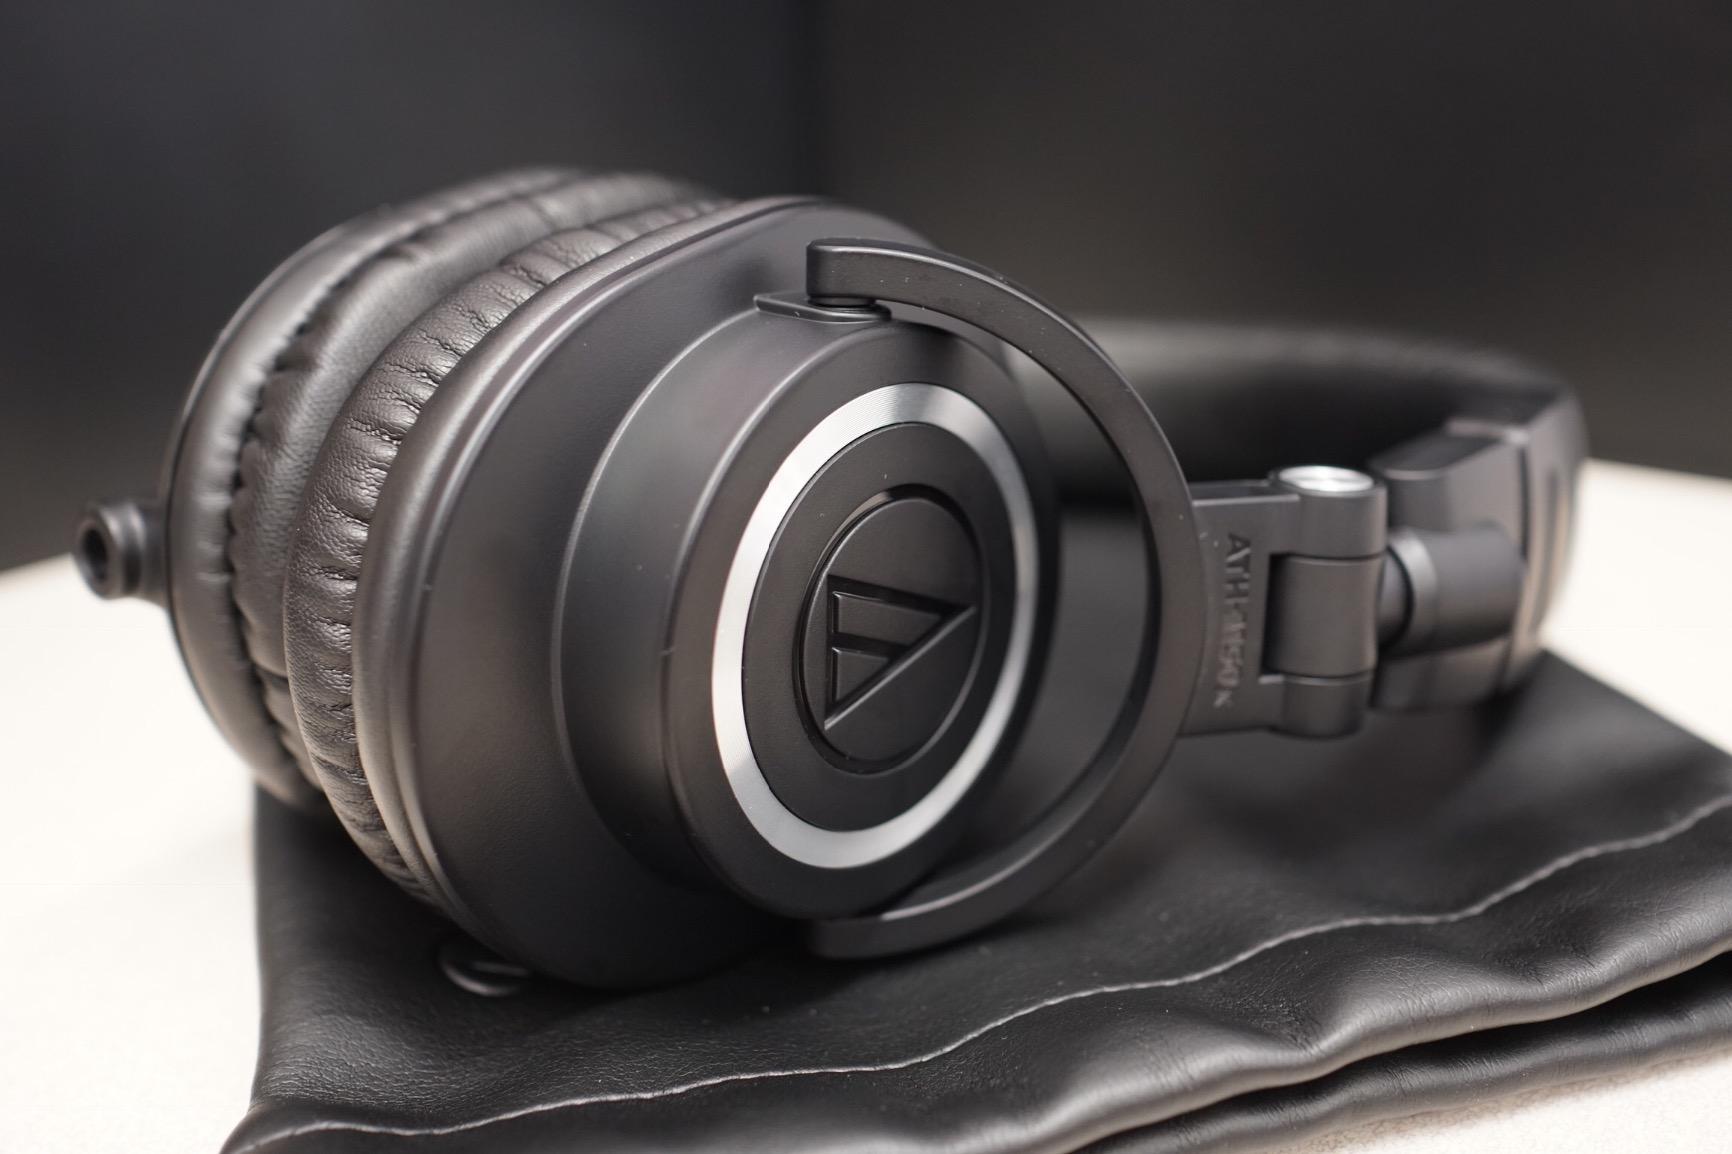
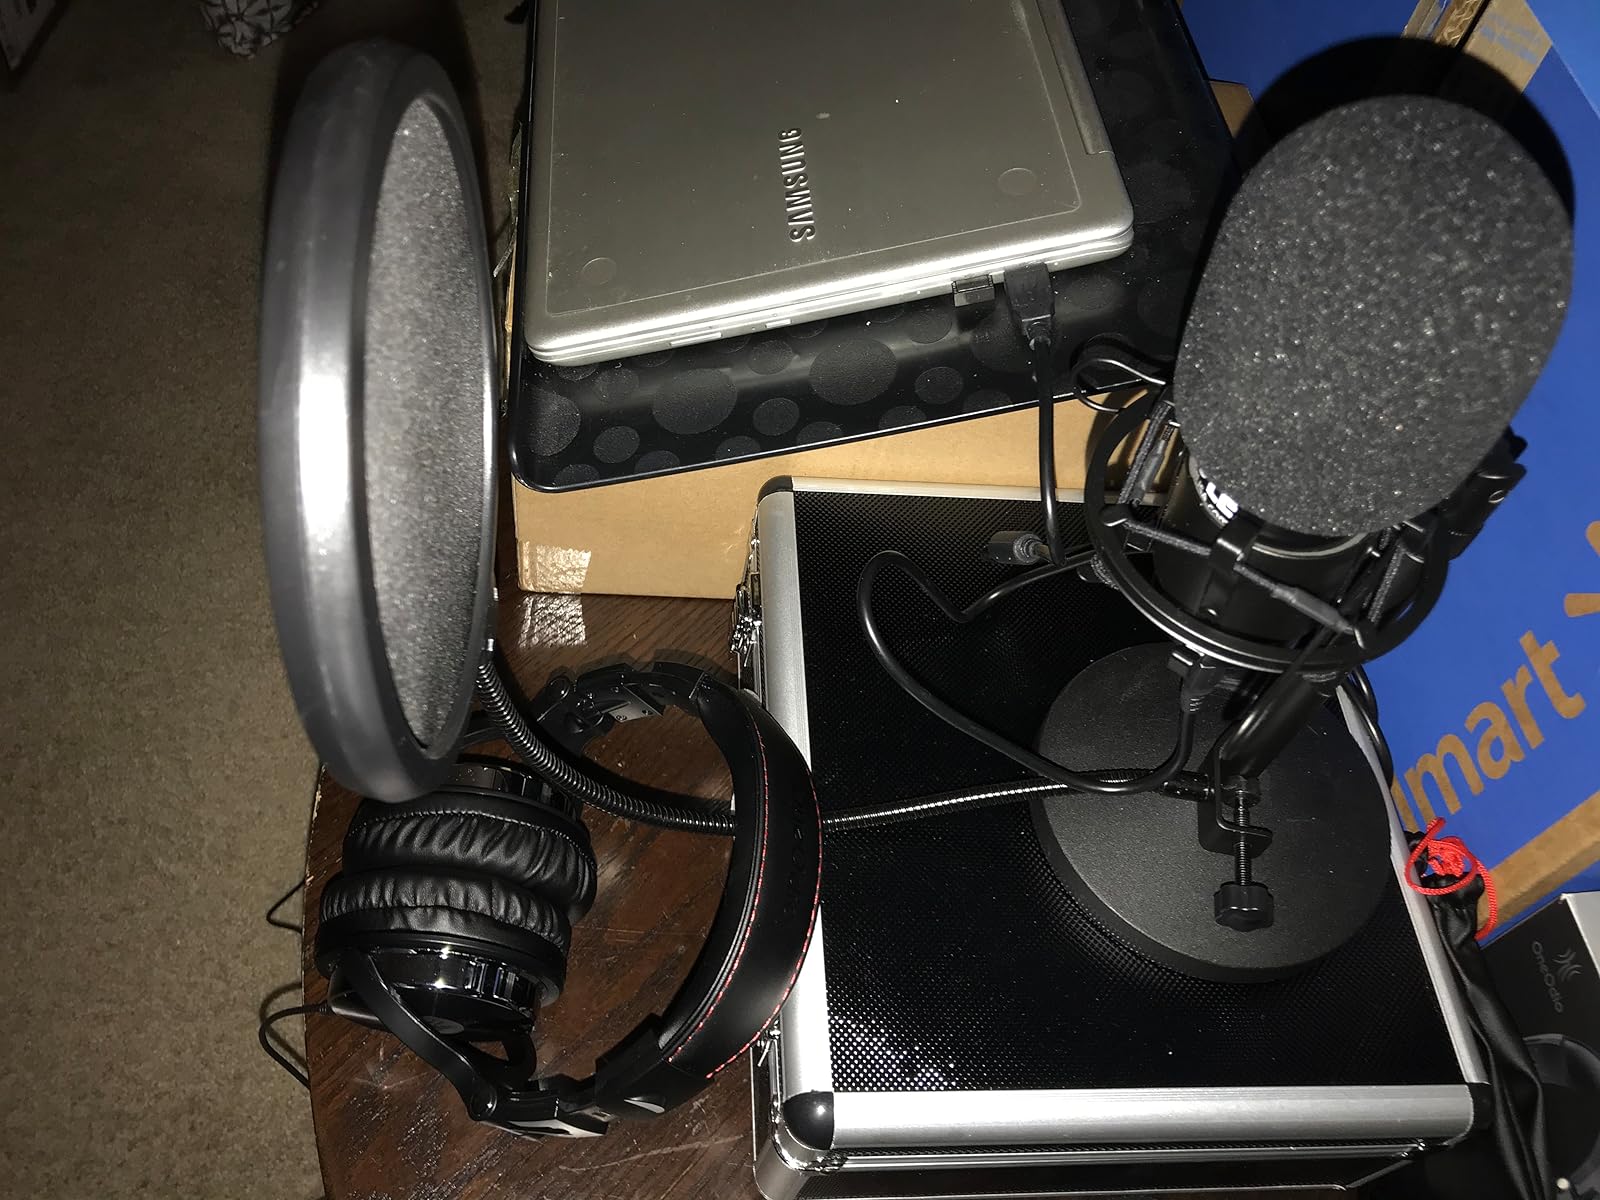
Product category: headphones
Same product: no